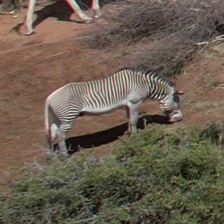
Pose orientation: right